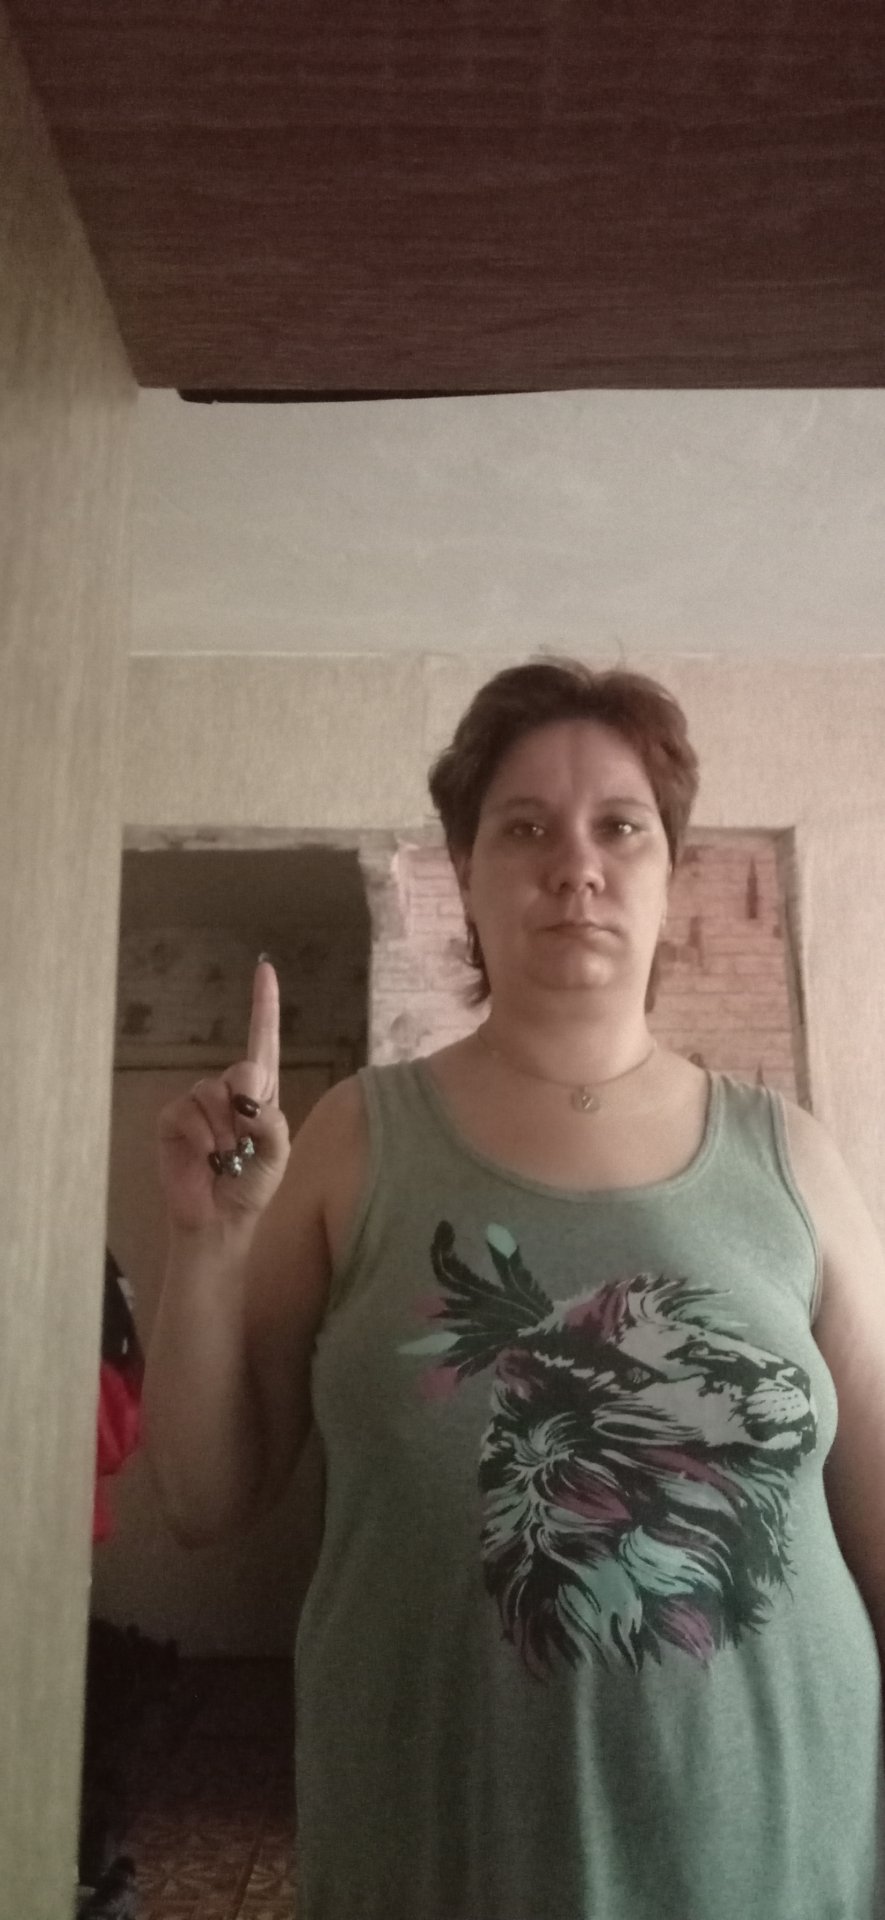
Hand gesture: one